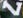
Number: 7